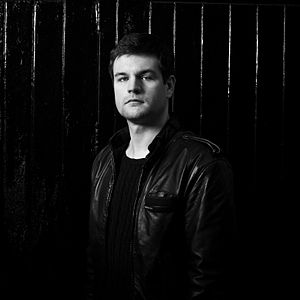
Grum
Graeme Shepherd, bedre kendt som Grum, er en house-producer fra Storbritannien.